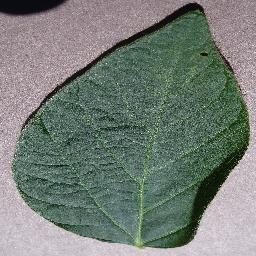
Label: Soybean___healthy